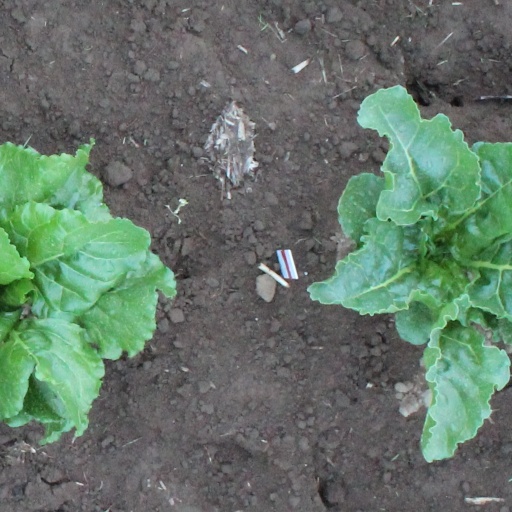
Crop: sugar beet